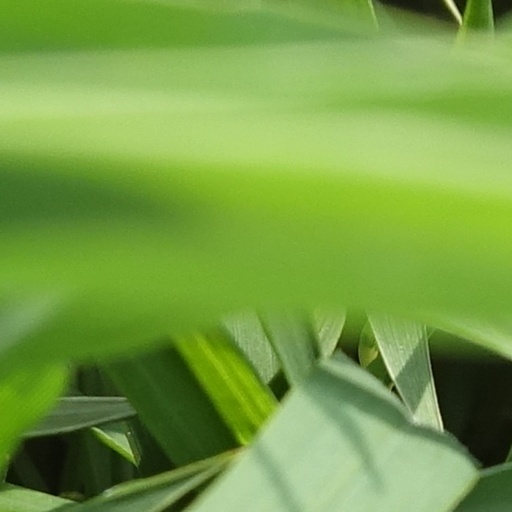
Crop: wheat